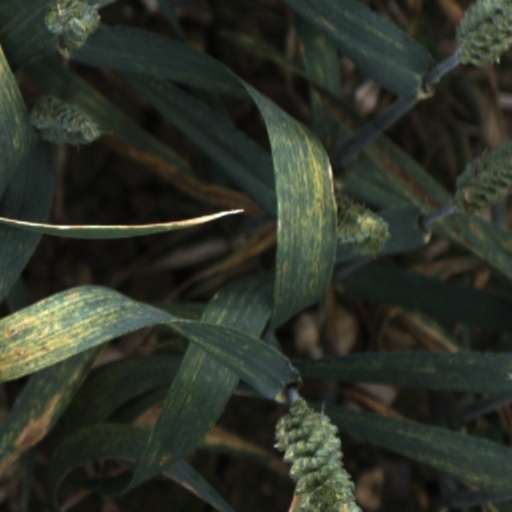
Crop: wheat